Antipolo Cathedral

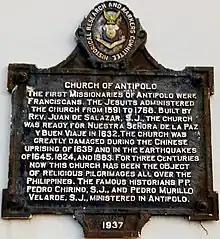
Church HRMC historical marker installed in 1937

The first missionaries of Antipolo were the Franciscans. The first church in Antipolo was built by the Society of Jesus under Juan de Salazar. The Jesuits administered the church from 1591 to 1768. The church was prepared for the image of Nuestra Señora dela Paz y Buen Viaje in 1632. However, the church structure was greatly damaged during the 2nd Sangley Rebellion (1639) and the earthquakes of 1645, 1824 and 1863. The church, meant to house the image of Our Lady of Peace and Good Voyage brought by then-Governor General Juan Niño de Tabora, was supposed to be built on a different plot of land. The church's present location was the site of the "tipolo" ("Artocarpus blancoi"), top which the image was found after mysteriously vanishing several times.